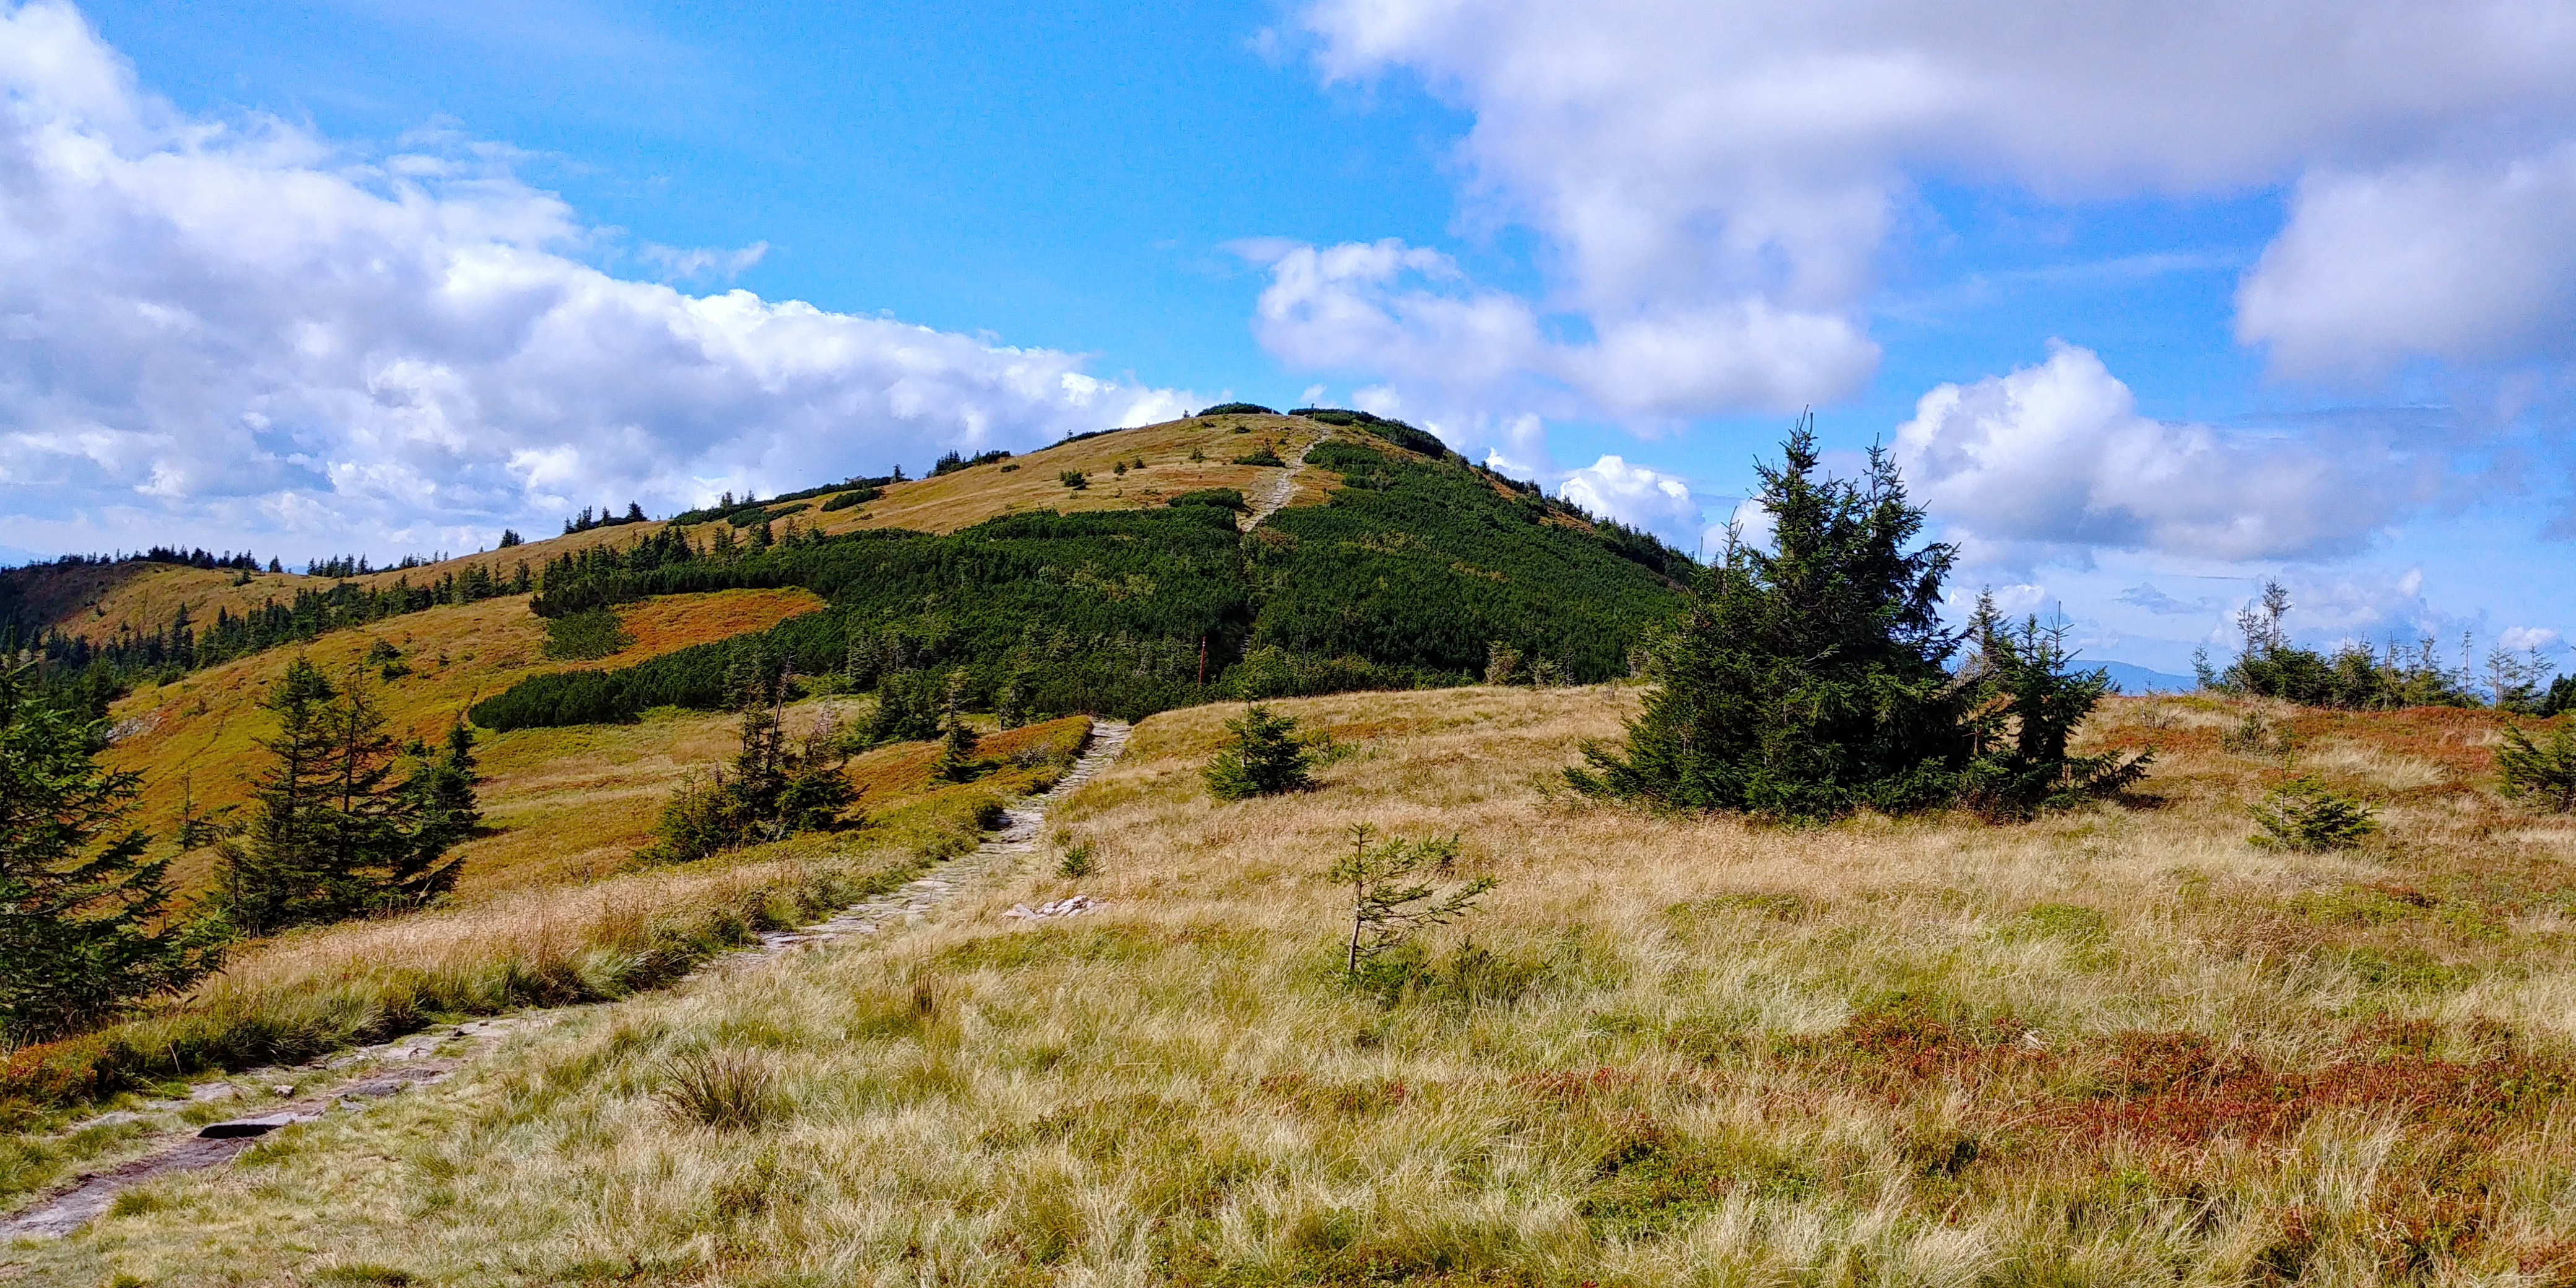
natural, natural landscape, hill, mountainous landforms, grassland, natural environment, vegetation, sky, mountain, wilderness, highland, grass, meadow, tree, pasture, cloud, nature reserve, fell, landscape, land lot, plant community, rural area, ridge, shrubland, grass family, plain, prairie, photography, cumulus, national park, steppe, plateau, chaparral, forest, ranch